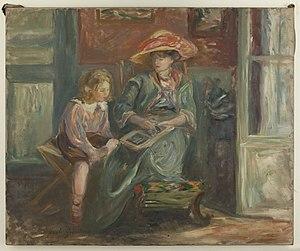
Peinture
Paule Marie Gobillard, née à Quimperlé le 3 décembre 1867 et morte à Paris 16ᵉ le 27 février 1946, est une peintre post-impressionniste française.
Paul Valéry est un écrivain, poète et philosophe français, né le 30 octobre 1871 à Sète et mort le 20 juillet 1945 à Paris.